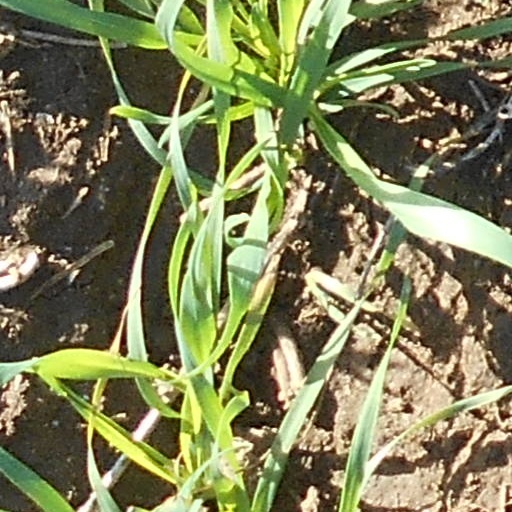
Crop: wheat